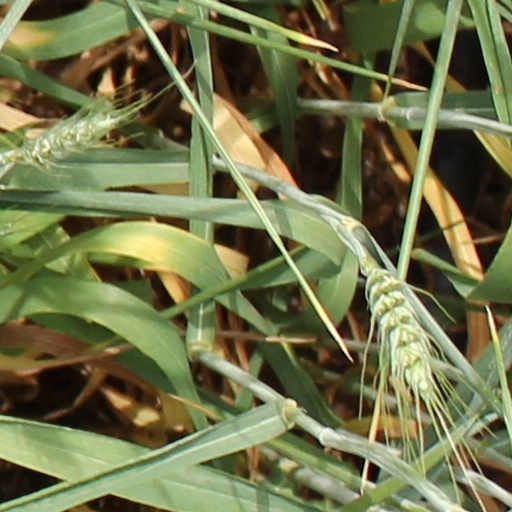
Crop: wheat